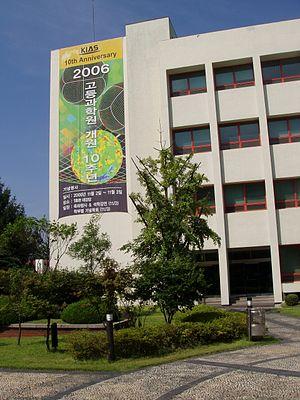
Le Korea Institute for Advanced Study est un institut de recherche en mathématiques, physique et en informatique basé à Séoul.